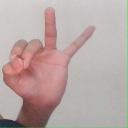
अक्षर: ण